The Yomiuri Shimbun Holdings

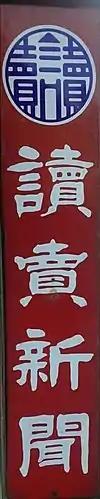
Yomiuri Shimbun company emblem (from the company's enamel signboard)

The company flag has a triangular red and white striped pattern on its upper right corner, and a square white background with the word "讀賣" (Yomiuri) written in red on the lower left side. The company flag of Yomiuri Telecasting Corporation also use part of the same design.